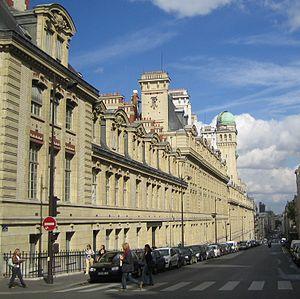
Vue de la Terre promise est le troisième tome de la Chronique des Pasquier de Georges Duhamel, publié en 1934 au Mercure de France.
L’université Paris-Sorbonne est une université française spécialisée en lettres, arts et sciences humaines ayant existé sous ce nom entre 1971 et 2018. Depuis le 1ᵉʳ janvier 2018, elle est devenue la faculté des Lettres de Sorbonne Université, à la suite de sa fusion avec l'université Pierre-et-Marie-Curie.
L'École pratique des hautes études est un grand établissement français d'enseignement supérieur spécialisé dans les Sciences de la vie et de la terre, les Sciences historiques, philologiques et les Sciences religieuses. Son statut de grand établissement lui permet de procéder à un recrutement sélectif de ses étudiants. La mission statutaire de l'EPHE est, dans les champs scientifiques qu'elle couvre, « le développement de la recherche et la formation par la pratique de la recherche ». Elle est un « établissement-composante » de l'université Paris sciences et lettres qu'elle a rejoint fin 2014.
La faculté des lettres de Paris fut créée par le décret du 17 mars 1808 portant organisation de l'Université impériale de France. Elle succède en partie à la faculté des arts de l'ancienne Université de Paris. En 1896, il fut décidé de la joindre aux quatre autres facultés parisiennes pour former la nouvelle Université de Paris. Son siège était à la Sorbonne.
La rue Saint-Jacques est située sur la rive gauche de la Seine, dans le 5ᵉ arrondissement.
Luisa Ballesteros Rosas est née en 1957 à Boavita en Colombie. Essayiste et poétesse, elle vit à Paris.
La montagne Sainte-Geneviève est une colline de la Rive gauche de Paris. Elle occupe une grande partie du 5ᵉ arrondissement et du Quartier latin.
Joseph Malègue est un écrivain français, né à La Tour-d'Auvergne le 8 décembre 1876 et mort à Nantes le 30 décembre 1940.
Sorbonne Université est une université française située à Paris. Elle a été créée le 1ᵉʳ janvier 2018 par regroupement des universités Paris-Sorbonne et Pierre-et-Marie-Curie créées en 1970 et héritières de l'université de Paris, fondée en 1896. Elle est organisée en trois facultés, réparties sur 26 sites : la faculté des Lettres, la faculté de Médecine, ainsi que la faculté des Sciences & ingénierie.
L'Association astronomique de Paris en Sorbonne est née en 1972, issue du club d'astronomie du lycée Louis-le-Grand à Paris. Cette association, déclarée conformément à la loi de 1901 a établi son siège dans la coupole d'astronomie de la Sorbonne de 1973 à 1975. Ses membres, issus pour la plupart du lycée Louis-le-Grand, du Club Jean-Perrin du Palais de la découverte ainsi que de l'université Paris VI-Jussieu ont développé la pratique de l'astronomie expérimentale au sein de la Fédération nationale des clubs scientifiques devenue en 1977 l'Association nationale sciences techniques jeunesse puis en 2002 Planète Sciences. Les activités propres de l'AAPS ont cessé au cours de l'année 1977, ses membres se consacrant alors surtout au développement de l'ANSTJ, et ce non seulement dans le champ de l'astronomie expérimentale, mais aussi dans les secteurs des énergies renouvelables, de la télédétection et de la formation des enseignants.